1920 East Prussian plebiscite

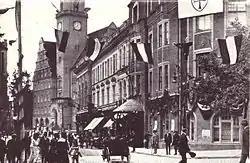
The "German House", the headquarters of the "Ostdeutscher Heimatdienst", in Allenstein in July 1920

Beaumont said that with the exception of the , where Poles admittedly numbered 15,500 out of a population of 36,500 (42%), they had Polish sympathies since they were Catholics. In the other districts, with the exception of Allenstein, Poles depicting themselves as Mazurians were Lutherans and German in a national conviction.